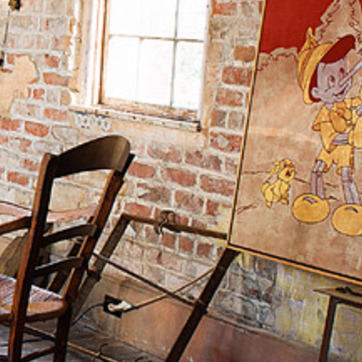
Material: brick